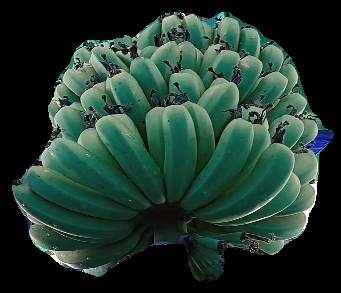
Variety: pachbale
Grade: grade1